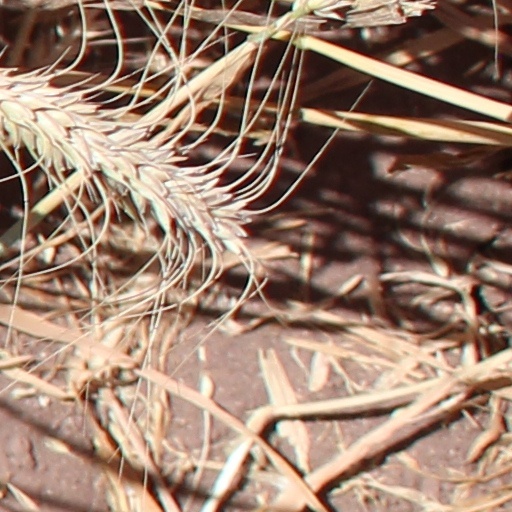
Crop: wheat